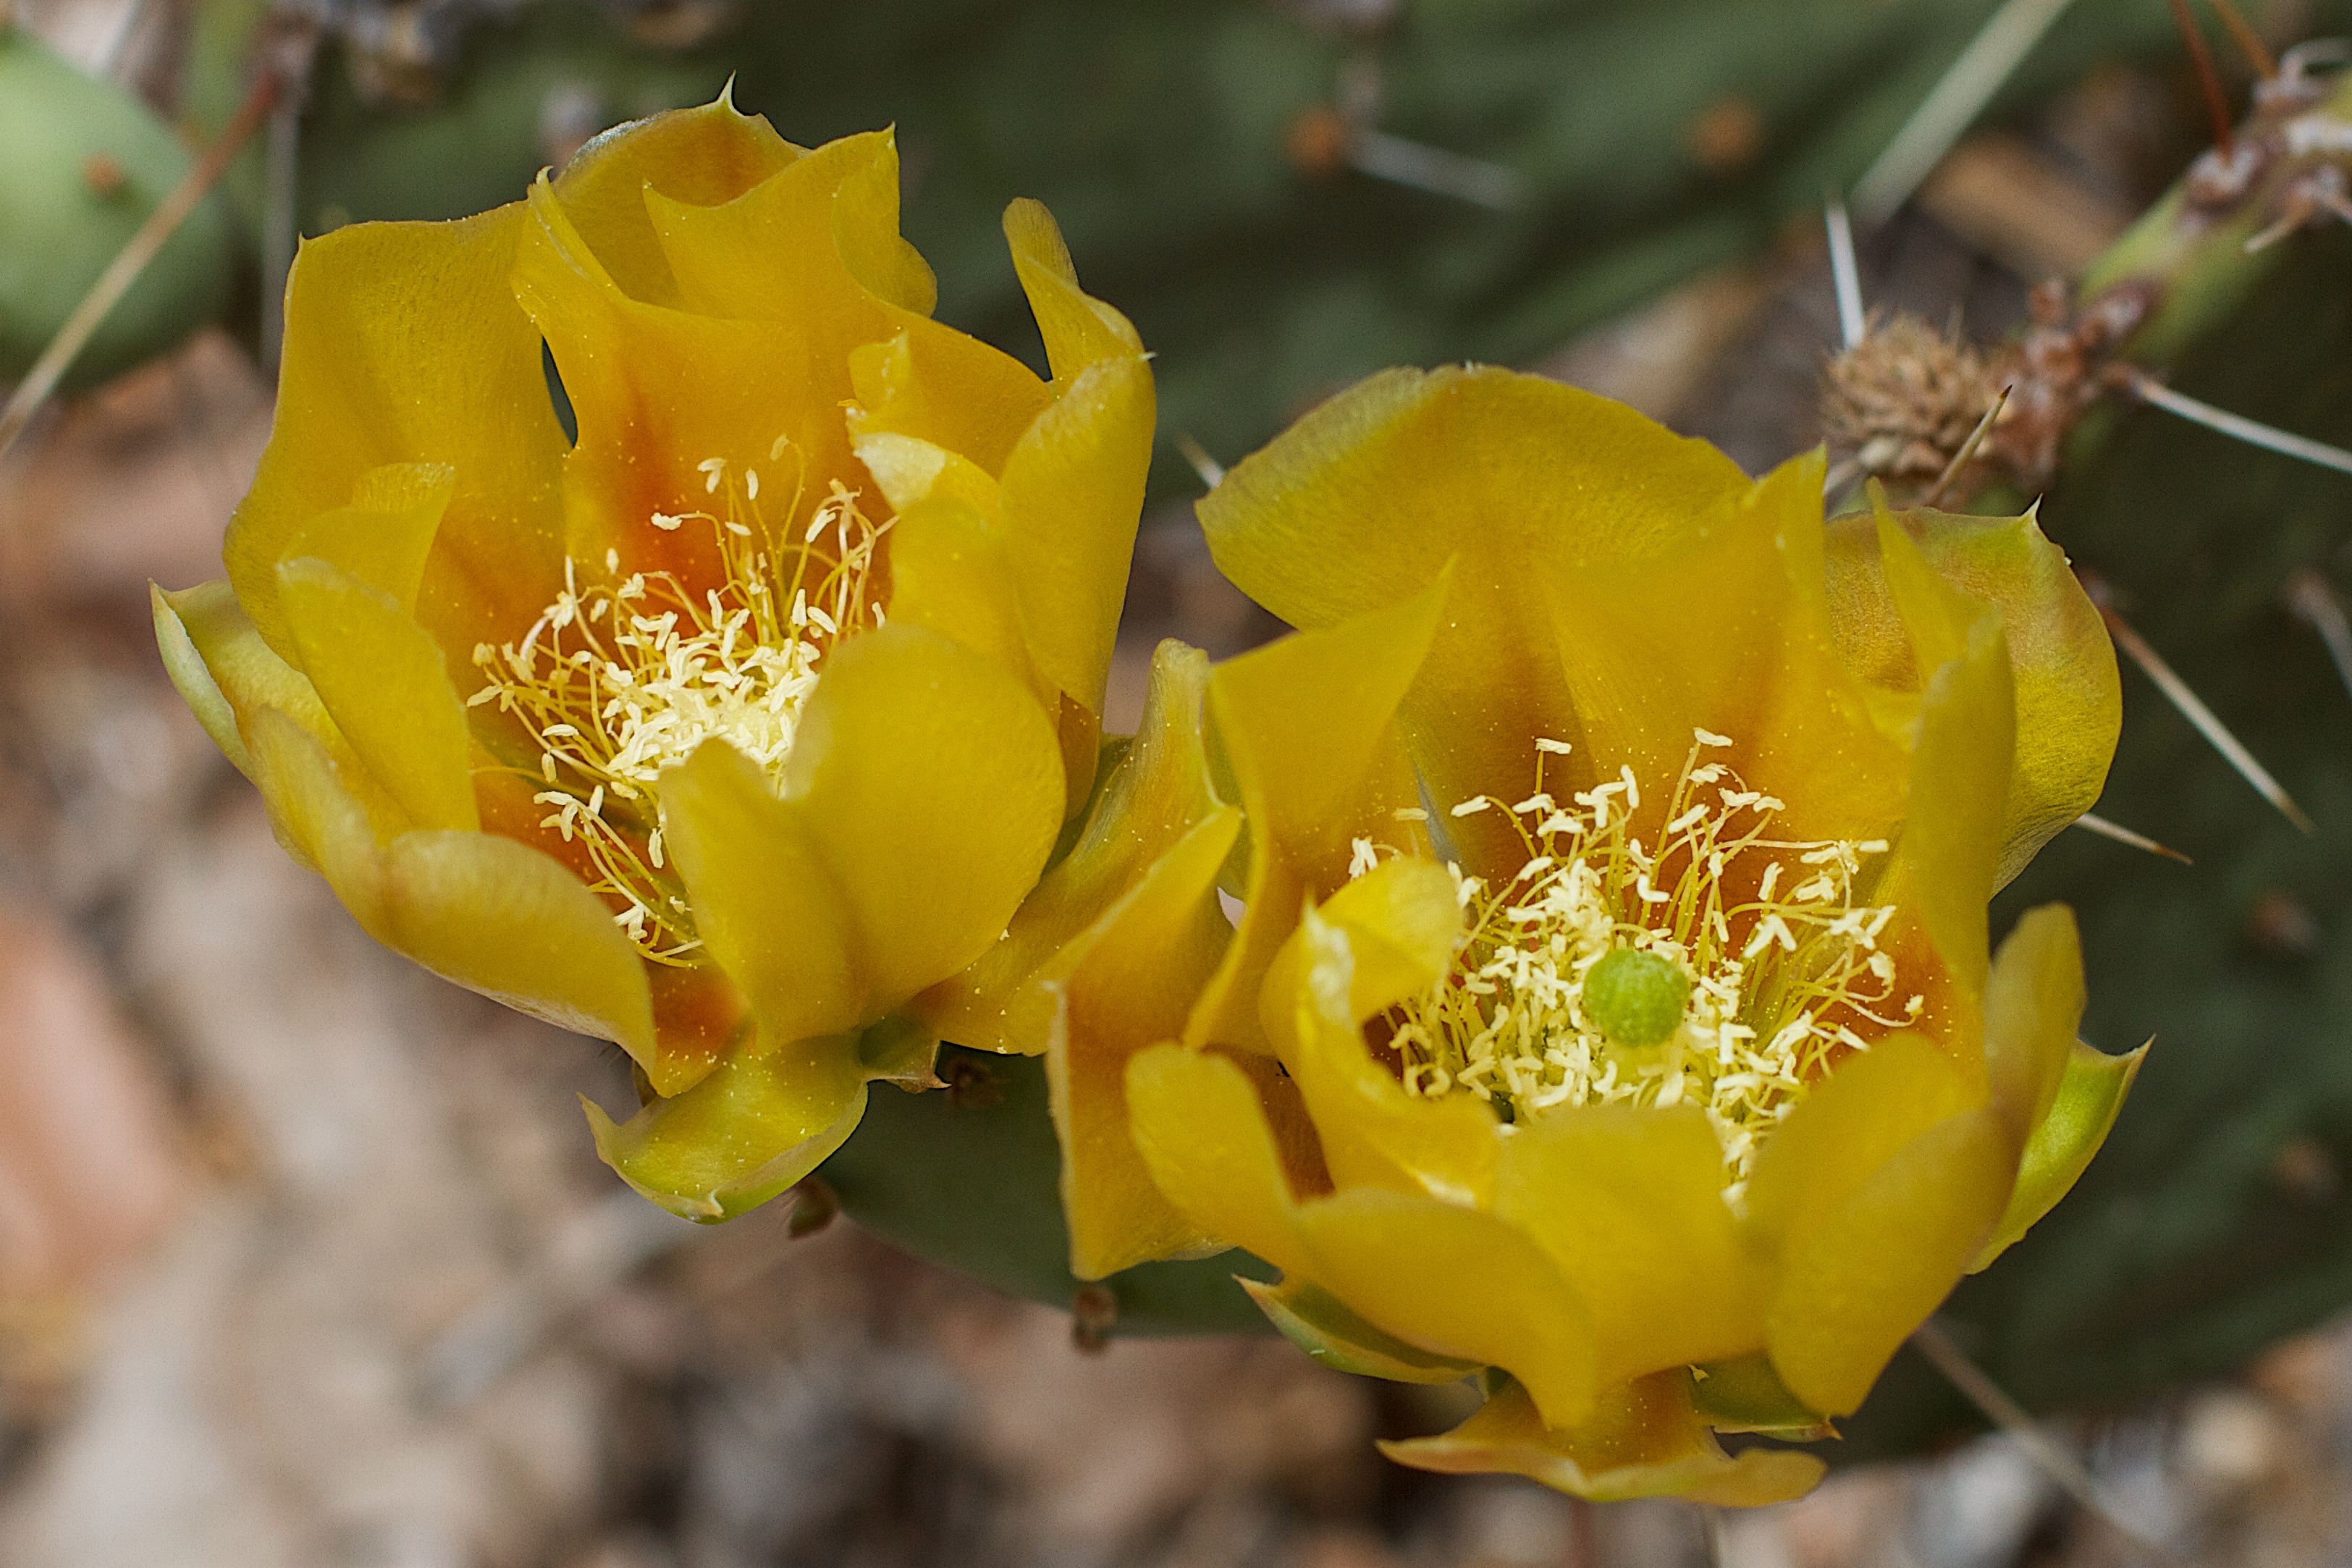
blossom, cactus, plant, flower, petal, produce, botany, yellow, flora, wildflower, 2014365, macro photography, flowering plant, prickly pear, plant stem, land plant, barbary fig